Portuguese Water Dog

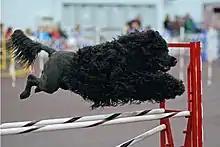
Portuguese Water Dogs are active and well-suited to many dog sports.

Portuguese Water dogs are loving, independent, and intelligent and are easily trained in obedience and agility skills. They are generally friendly to strangers and enjoy being petted.